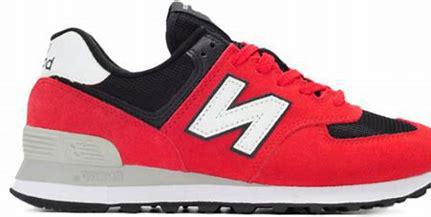
Brand: New
Model: Balance New Balance 574 Marathon